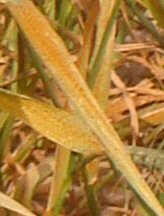
Label: Wheat___Brown_Rust